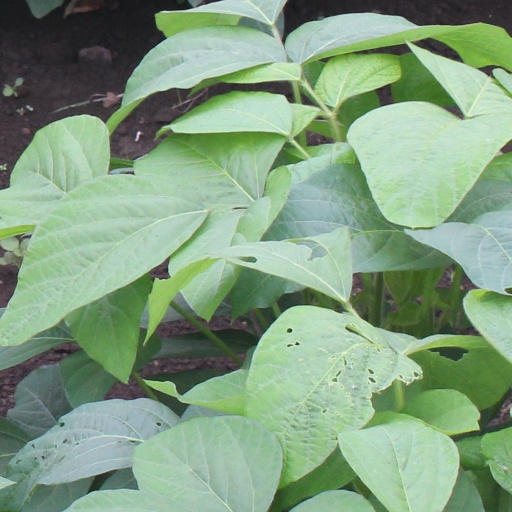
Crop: soybean